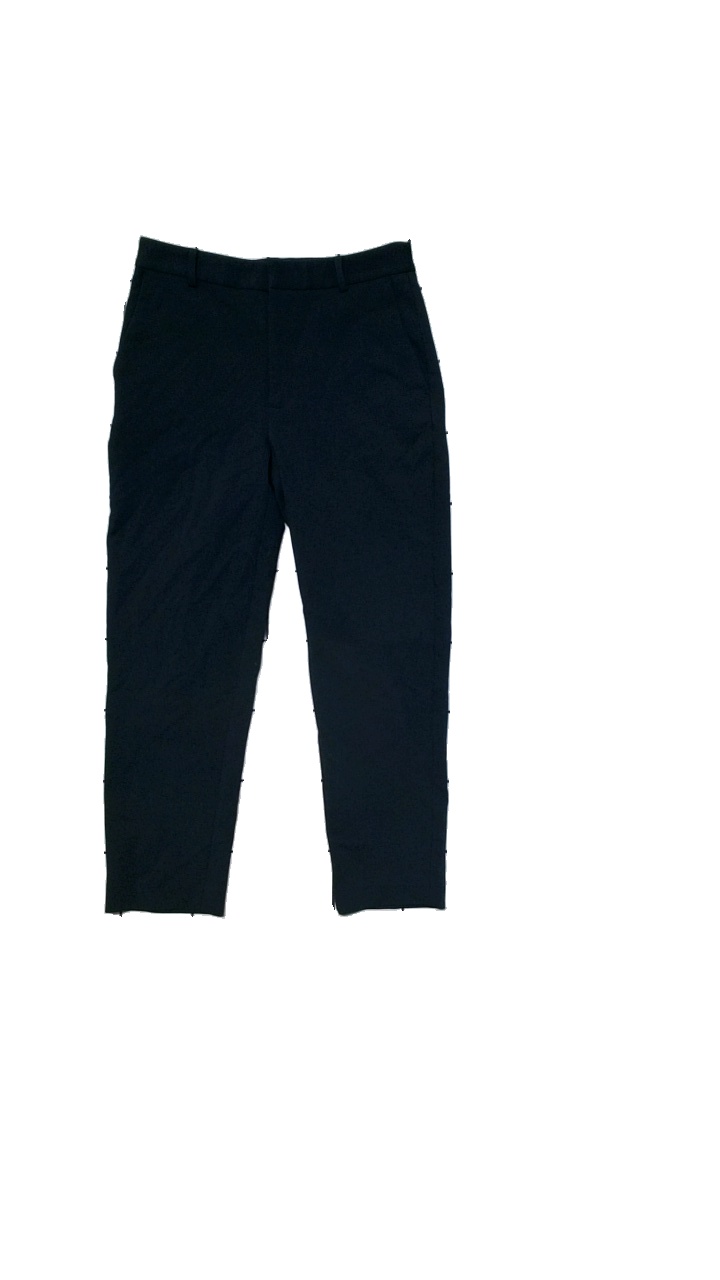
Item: Trousers (Ladies)
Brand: Holly And Whyte (lindex)
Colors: Blue
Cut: Regular
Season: All
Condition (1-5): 3
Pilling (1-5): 4
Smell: Minor
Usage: Reuse
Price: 50-100